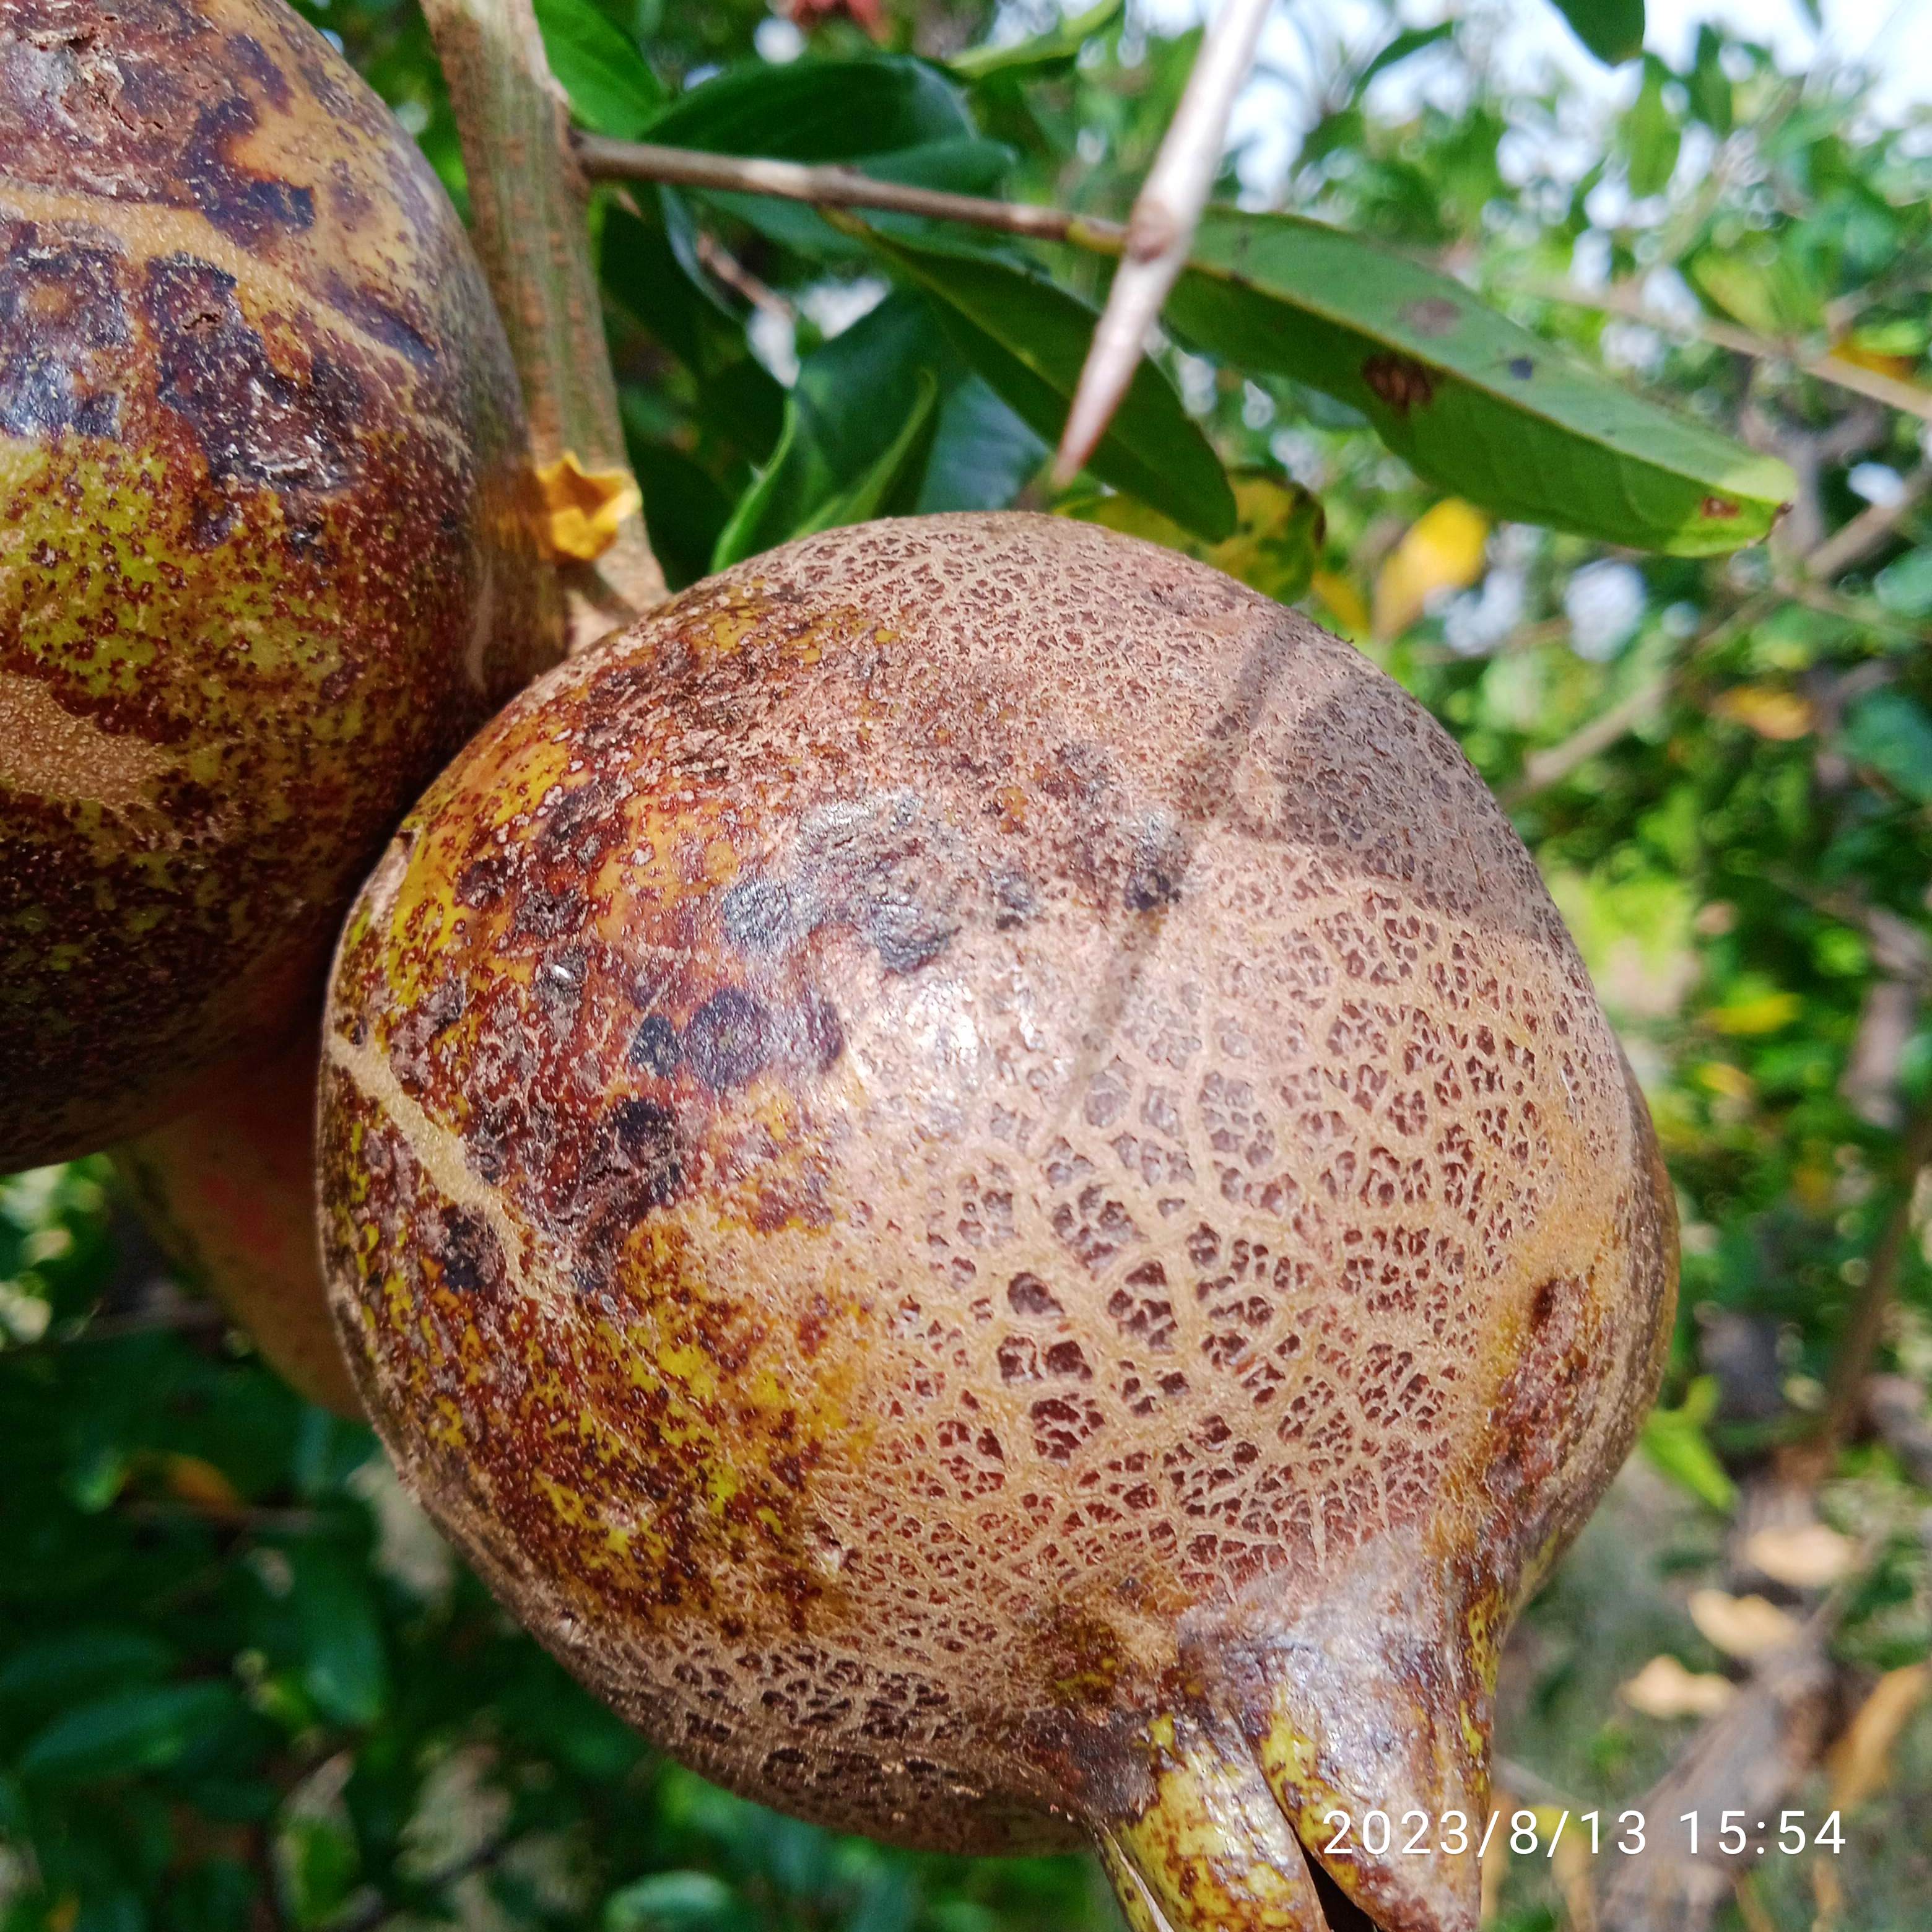
Label: Cercospora